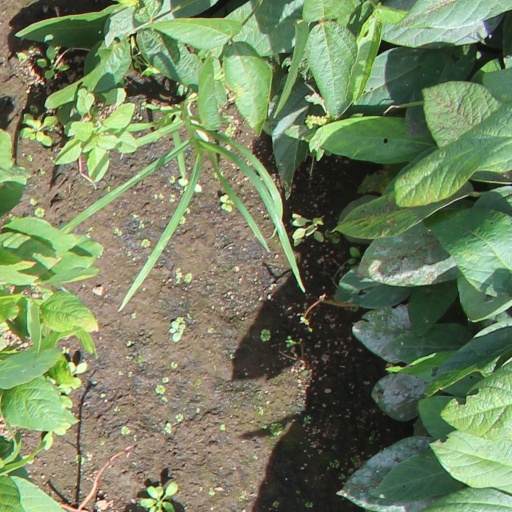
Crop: soybean